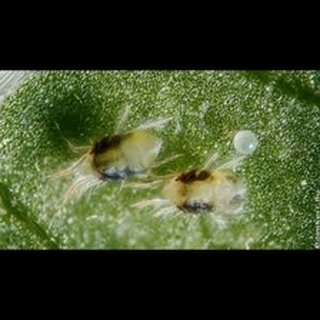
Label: wheat_mite